Crested gecko

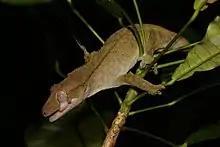
Wild crested gecko displaying eye-cleaning behavior

The crested gecko usually measures in total length, including of tail length. Among the most distinctive features of the crested gecko are the hair-like projections found above the eyes, which resemble eyelashes. These projections continue as two rows of spines that run from the eyes to the sides of the wedge-shaped head and continue to the base of the tail. The crested gecko does not have eyelids. Instead, a transparent scale, or spectacle, keeps each eye moist, and the gecko uses its tongue to clear away debris. The crested gecko possesses Gehyra pupils, which are slit-shaped with lobed edges. They have large cones and apertures, giving a wide but short-sighted view, which aids in nocturnal hunting.